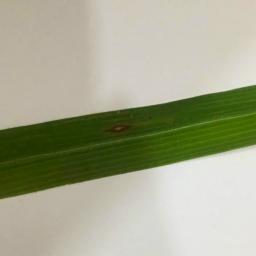
Label: Rice___Leaf_Blast